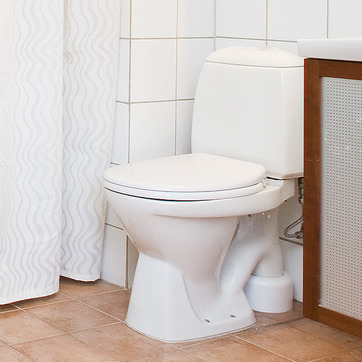
Material: plastic